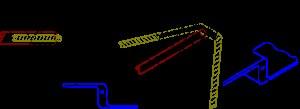
L'arbalète est une arme de trait, constituée d'un arc monté sur un fût et lançant des projectiles appelés « carreaux ».